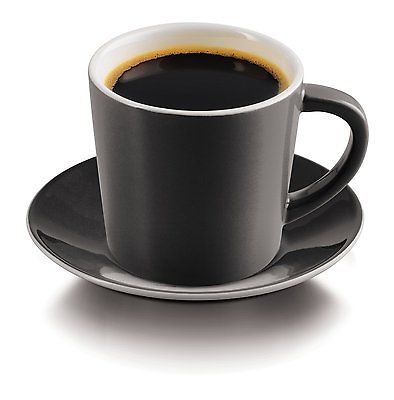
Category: coffee maker